Teatro Ventidio Basso

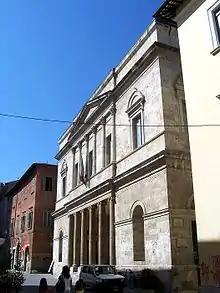
Theater facade

The Ventidio Basso Theater is the communal theater, concert hall, and opera house in the city of Ascoli Piceno region of Marche, Italy. It is located on via del Trivio, in front main cloister of the church of San Francesco, near piazza del Popolo. The exterior was erected in neoclassical-style, with grand interiors.